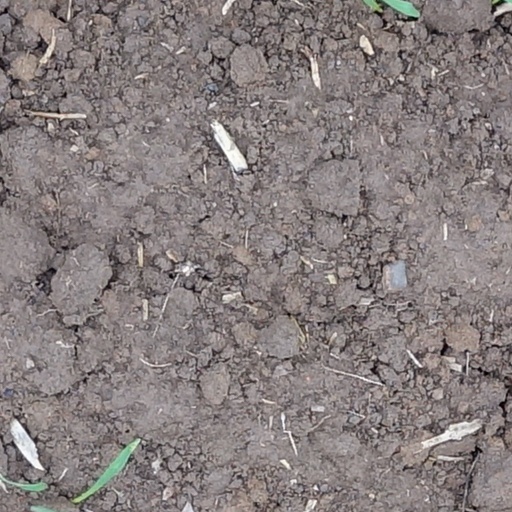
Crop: wheat